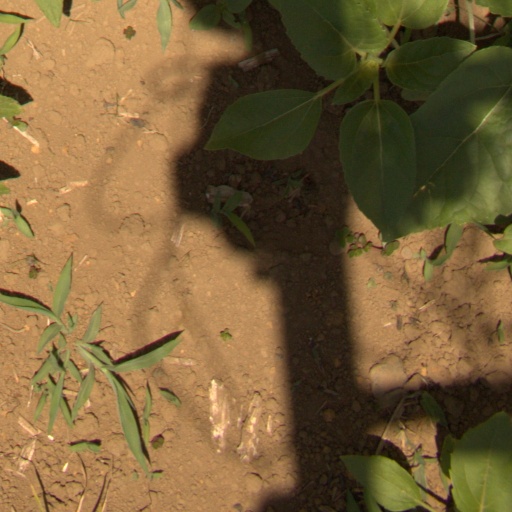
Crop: Jerusalem artichoke